State Street–Henry Street Historic District

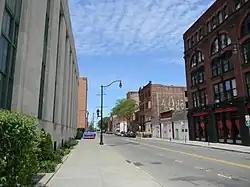
Looking North up State Street, May 2017

State Street–Henry Street Historic District is a national historic district located at Binghamton in Broome County, New York. When first listed, the district included 20 contributing buildings. The district lies north of the central business district in an area long associated with small manufacturing and commercial establishments. The majority of the buildings were built in the late 19th or early 20th century and all but two are built of brick with an average height of four stories. Located within the district is the U.S. Post Office and Courthouse.